Veronika Vlasova

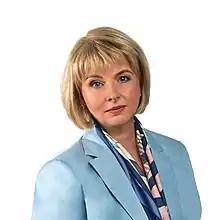

Veronika Valerievna Vlasova (born 2 November 1966, Kemerovo) is a Russian political figure and a deputy of the 8th State Duma.